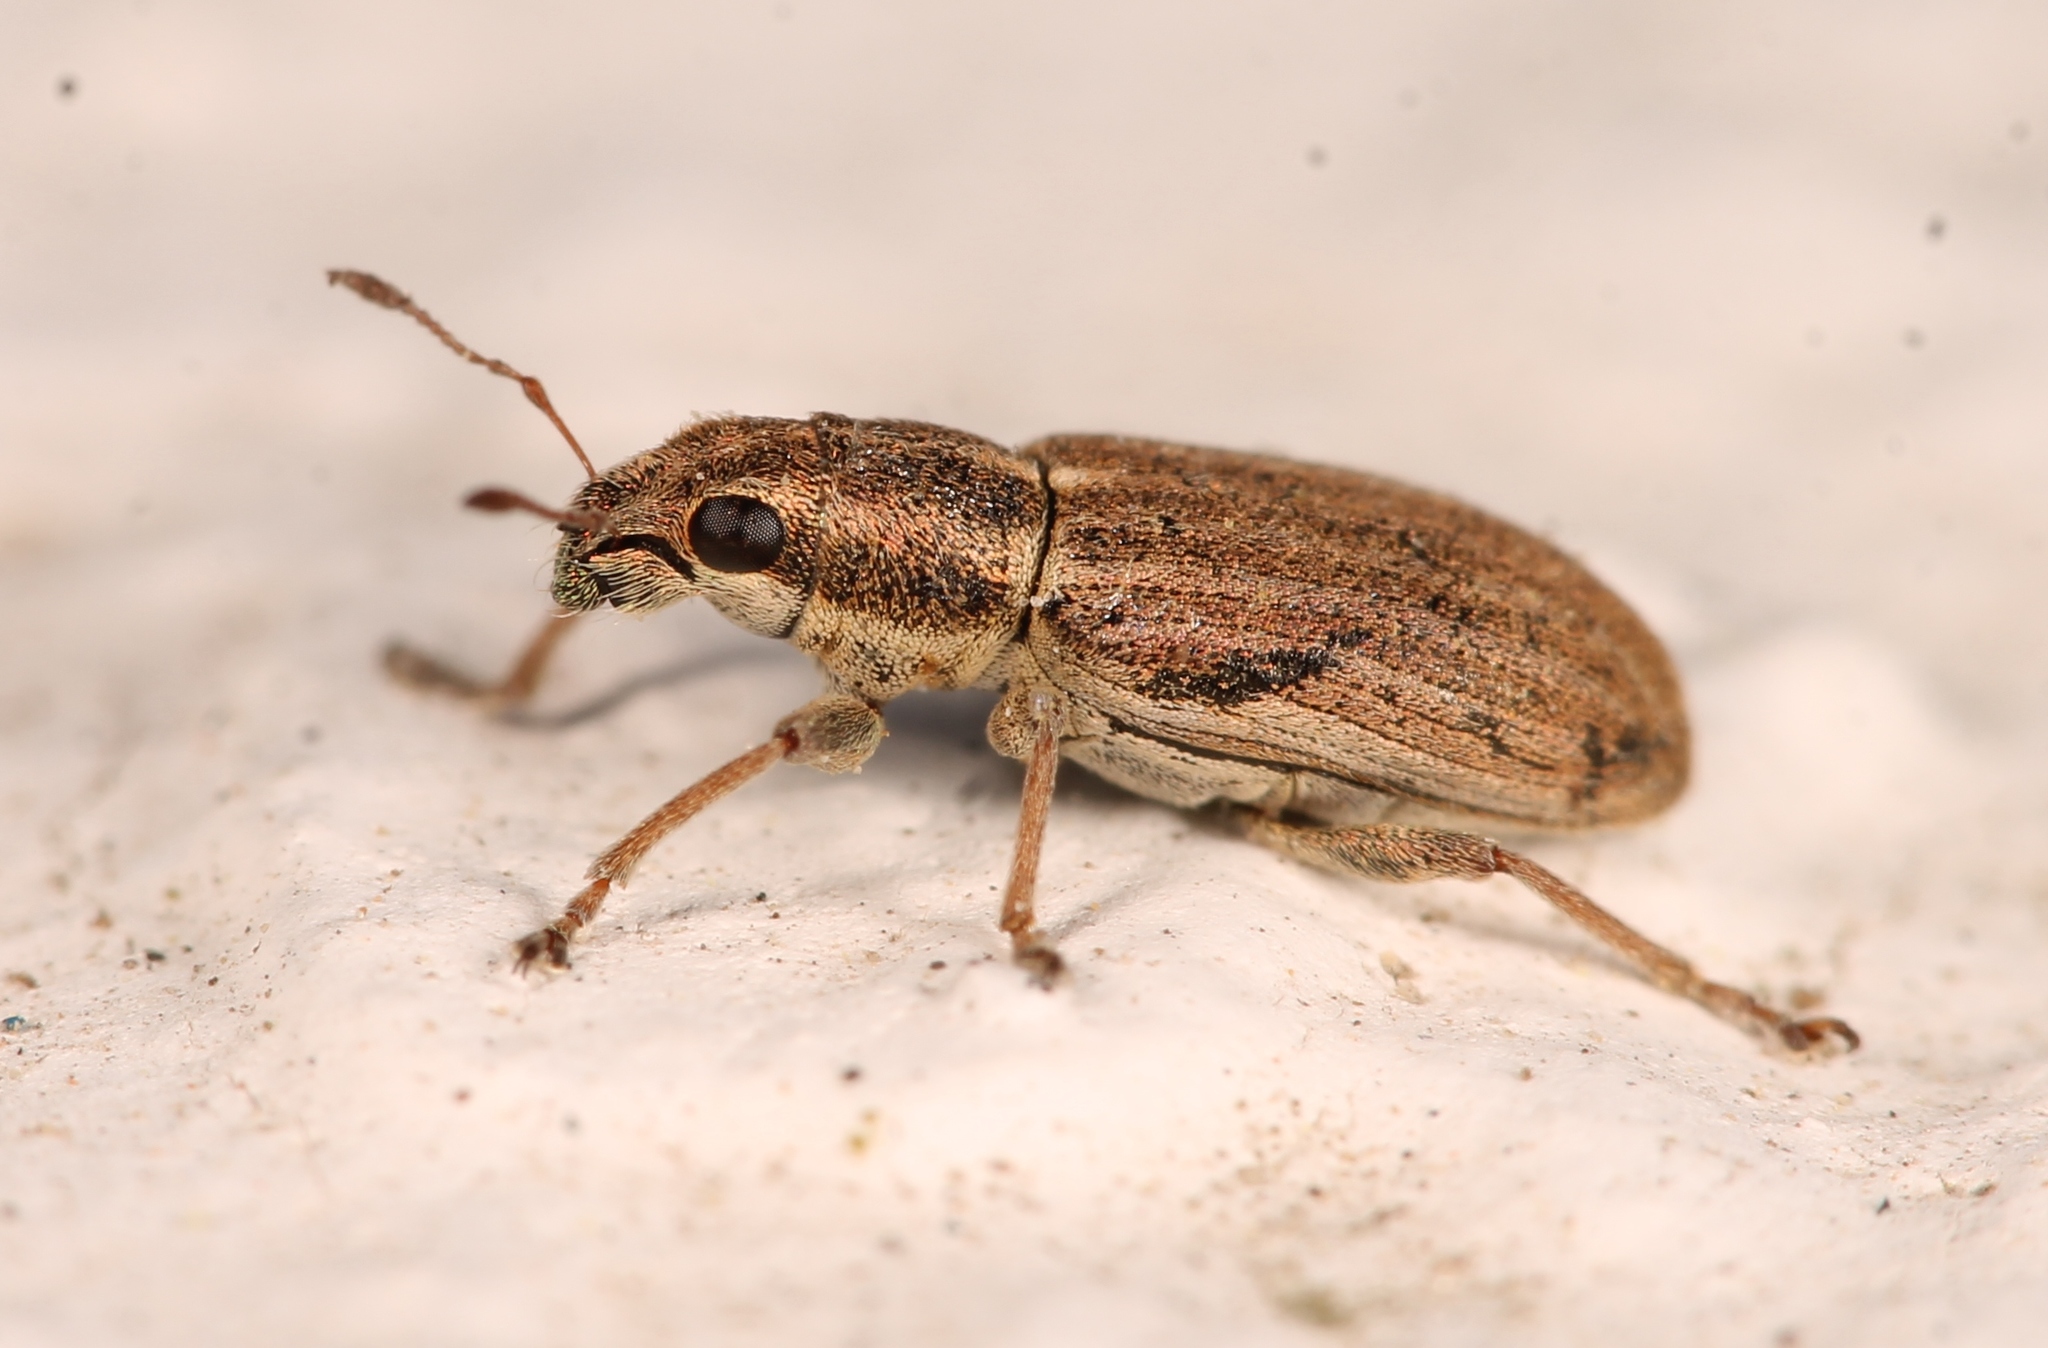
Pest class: pea_leaf_weevil